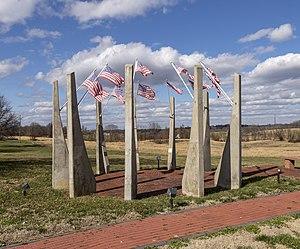
Le mémorial aux huit stagiaires de Harpers Ferry Job Corps décédés dans la collision du train de Silver Spring en 1996, au centre de Harpers Ferry Job Corps, Virginie-occidental, Etats-Unis